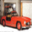
Label: automobile